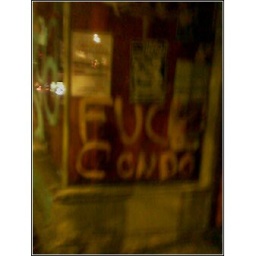
neighborhood commentary on bus stop's window in the 500 pine corridor, slated for destruction this week, capitol hill, seattle